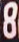
Number: 8